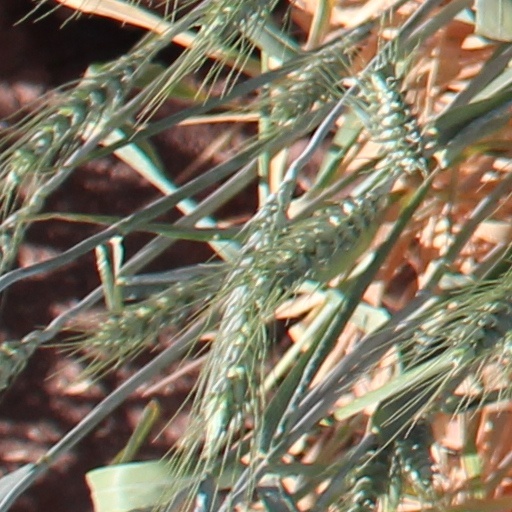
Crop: wheat